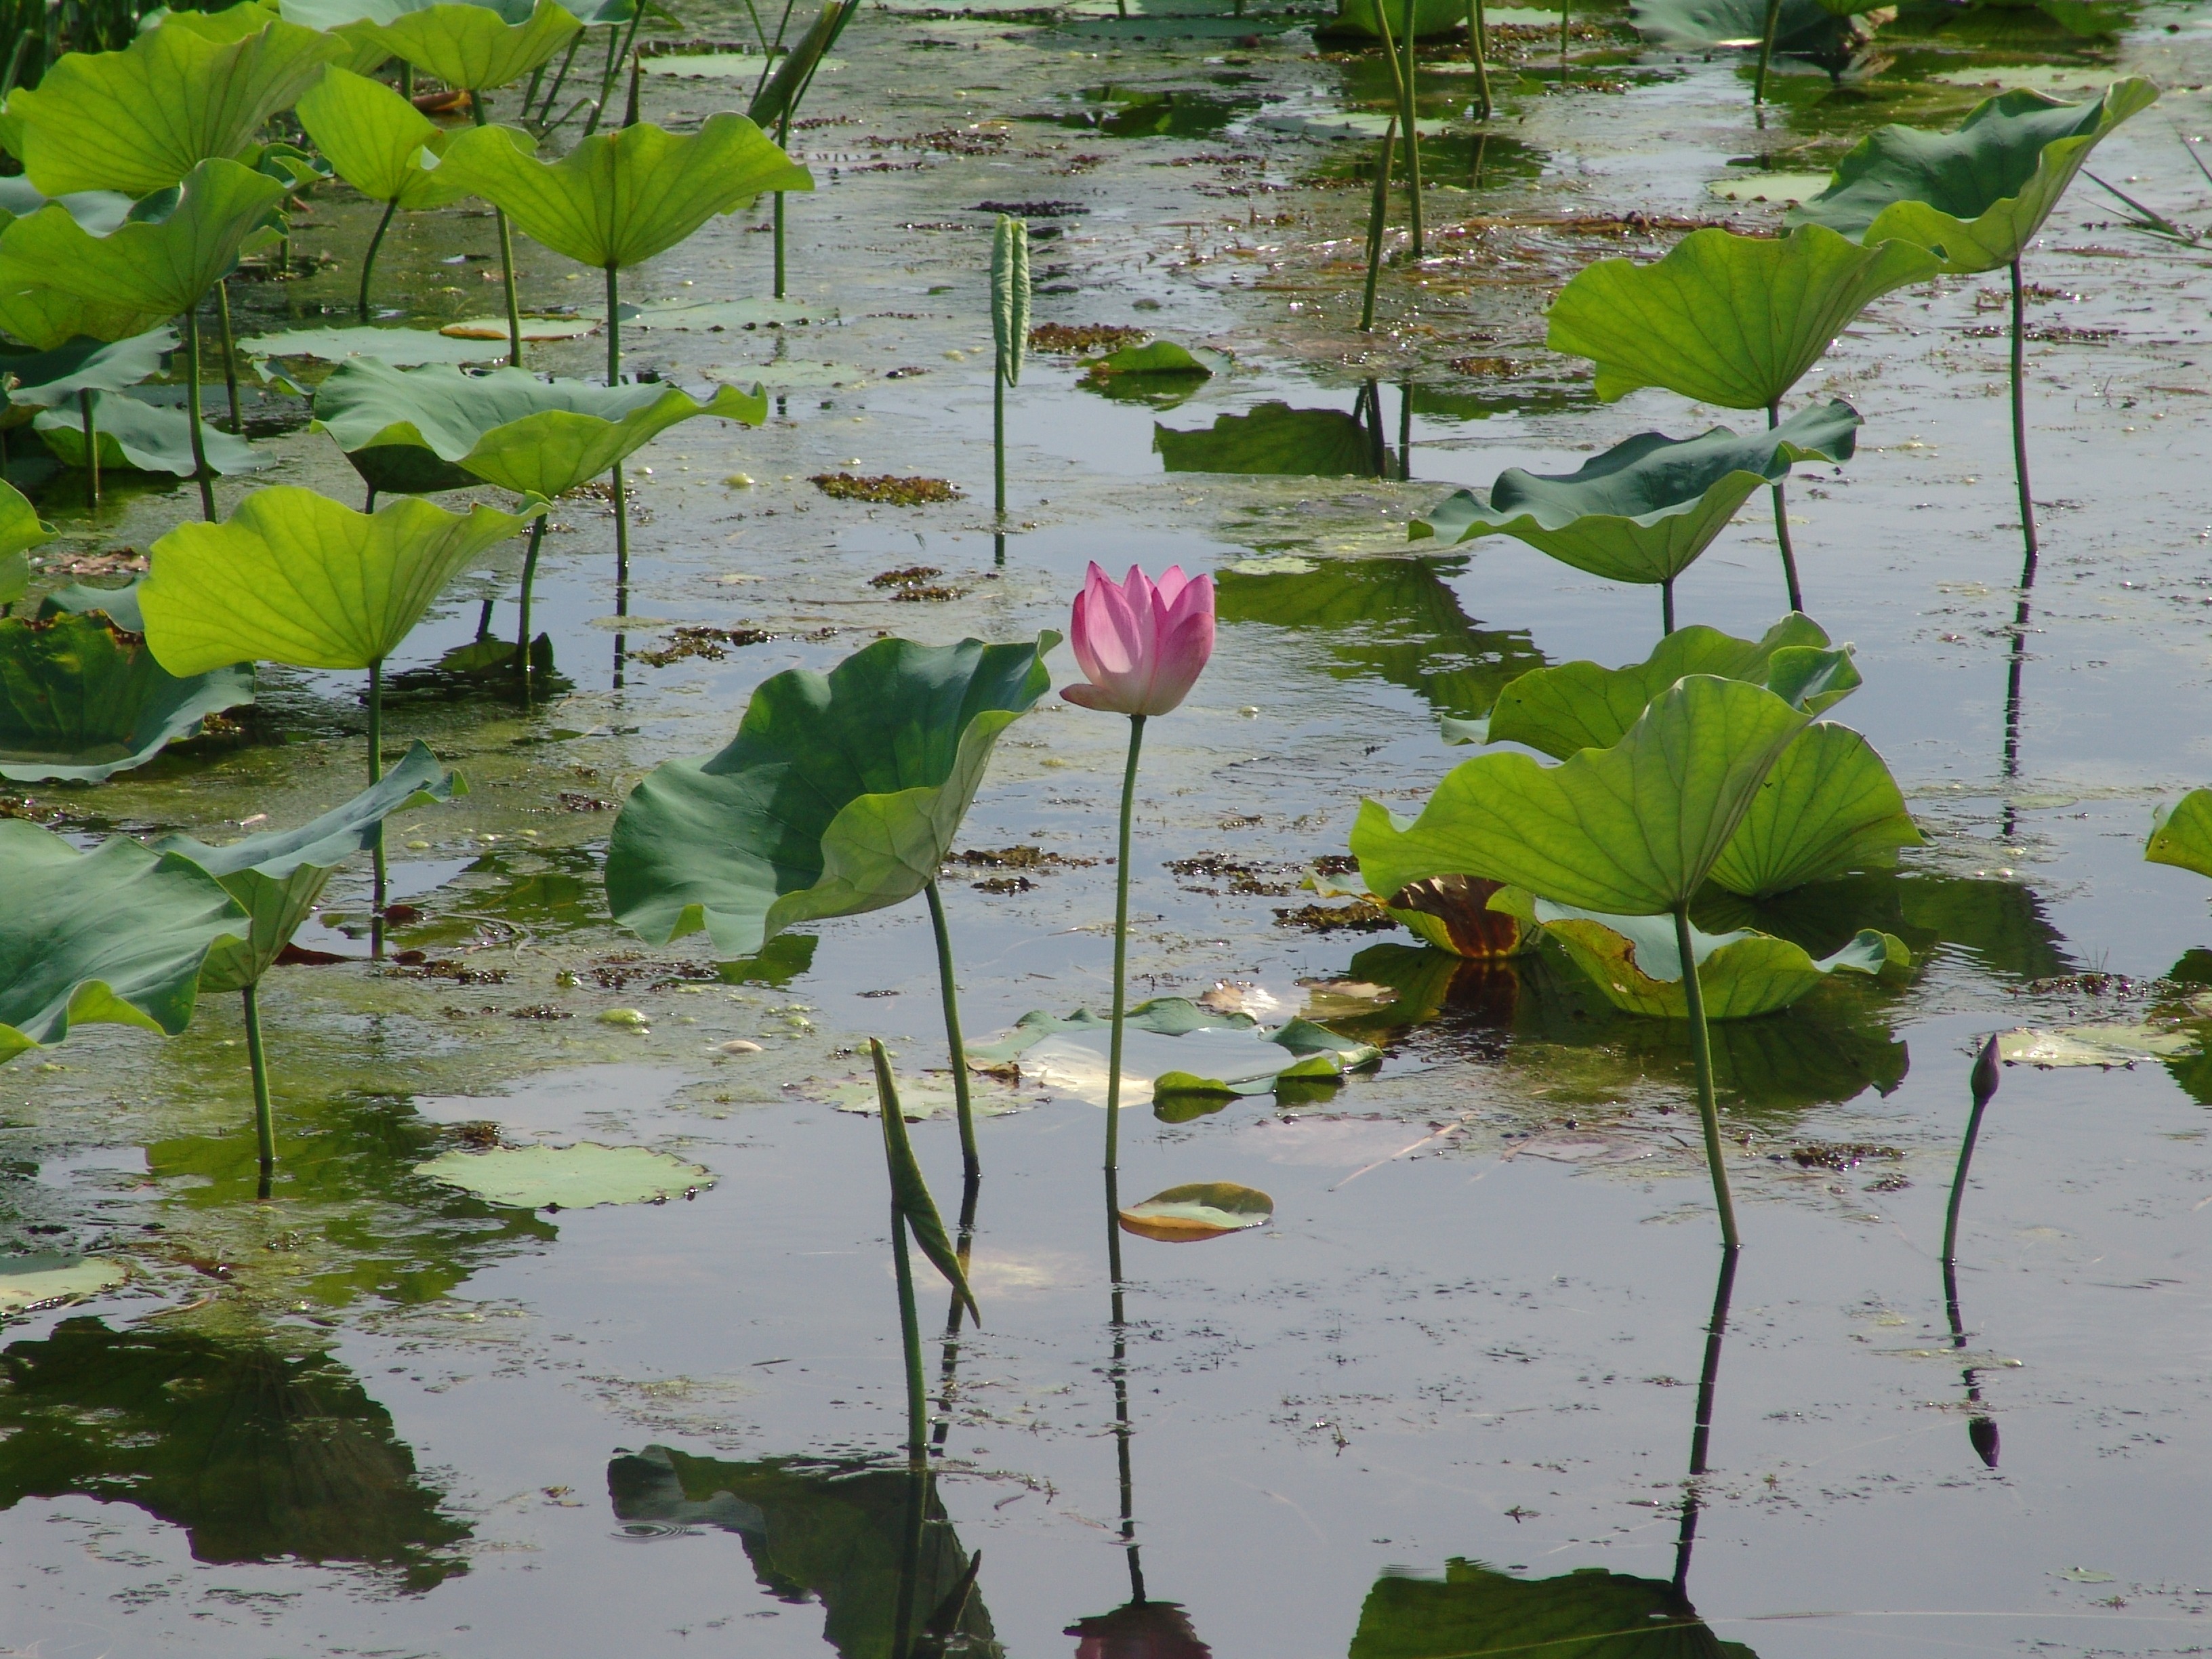
plant, flower, pond, tropical, botany, sacred lotus, aquatic plant, flora, water lily, wetland, lotus, water lilies, nuphar, flowering plant, tiresome, land plant, lotus family